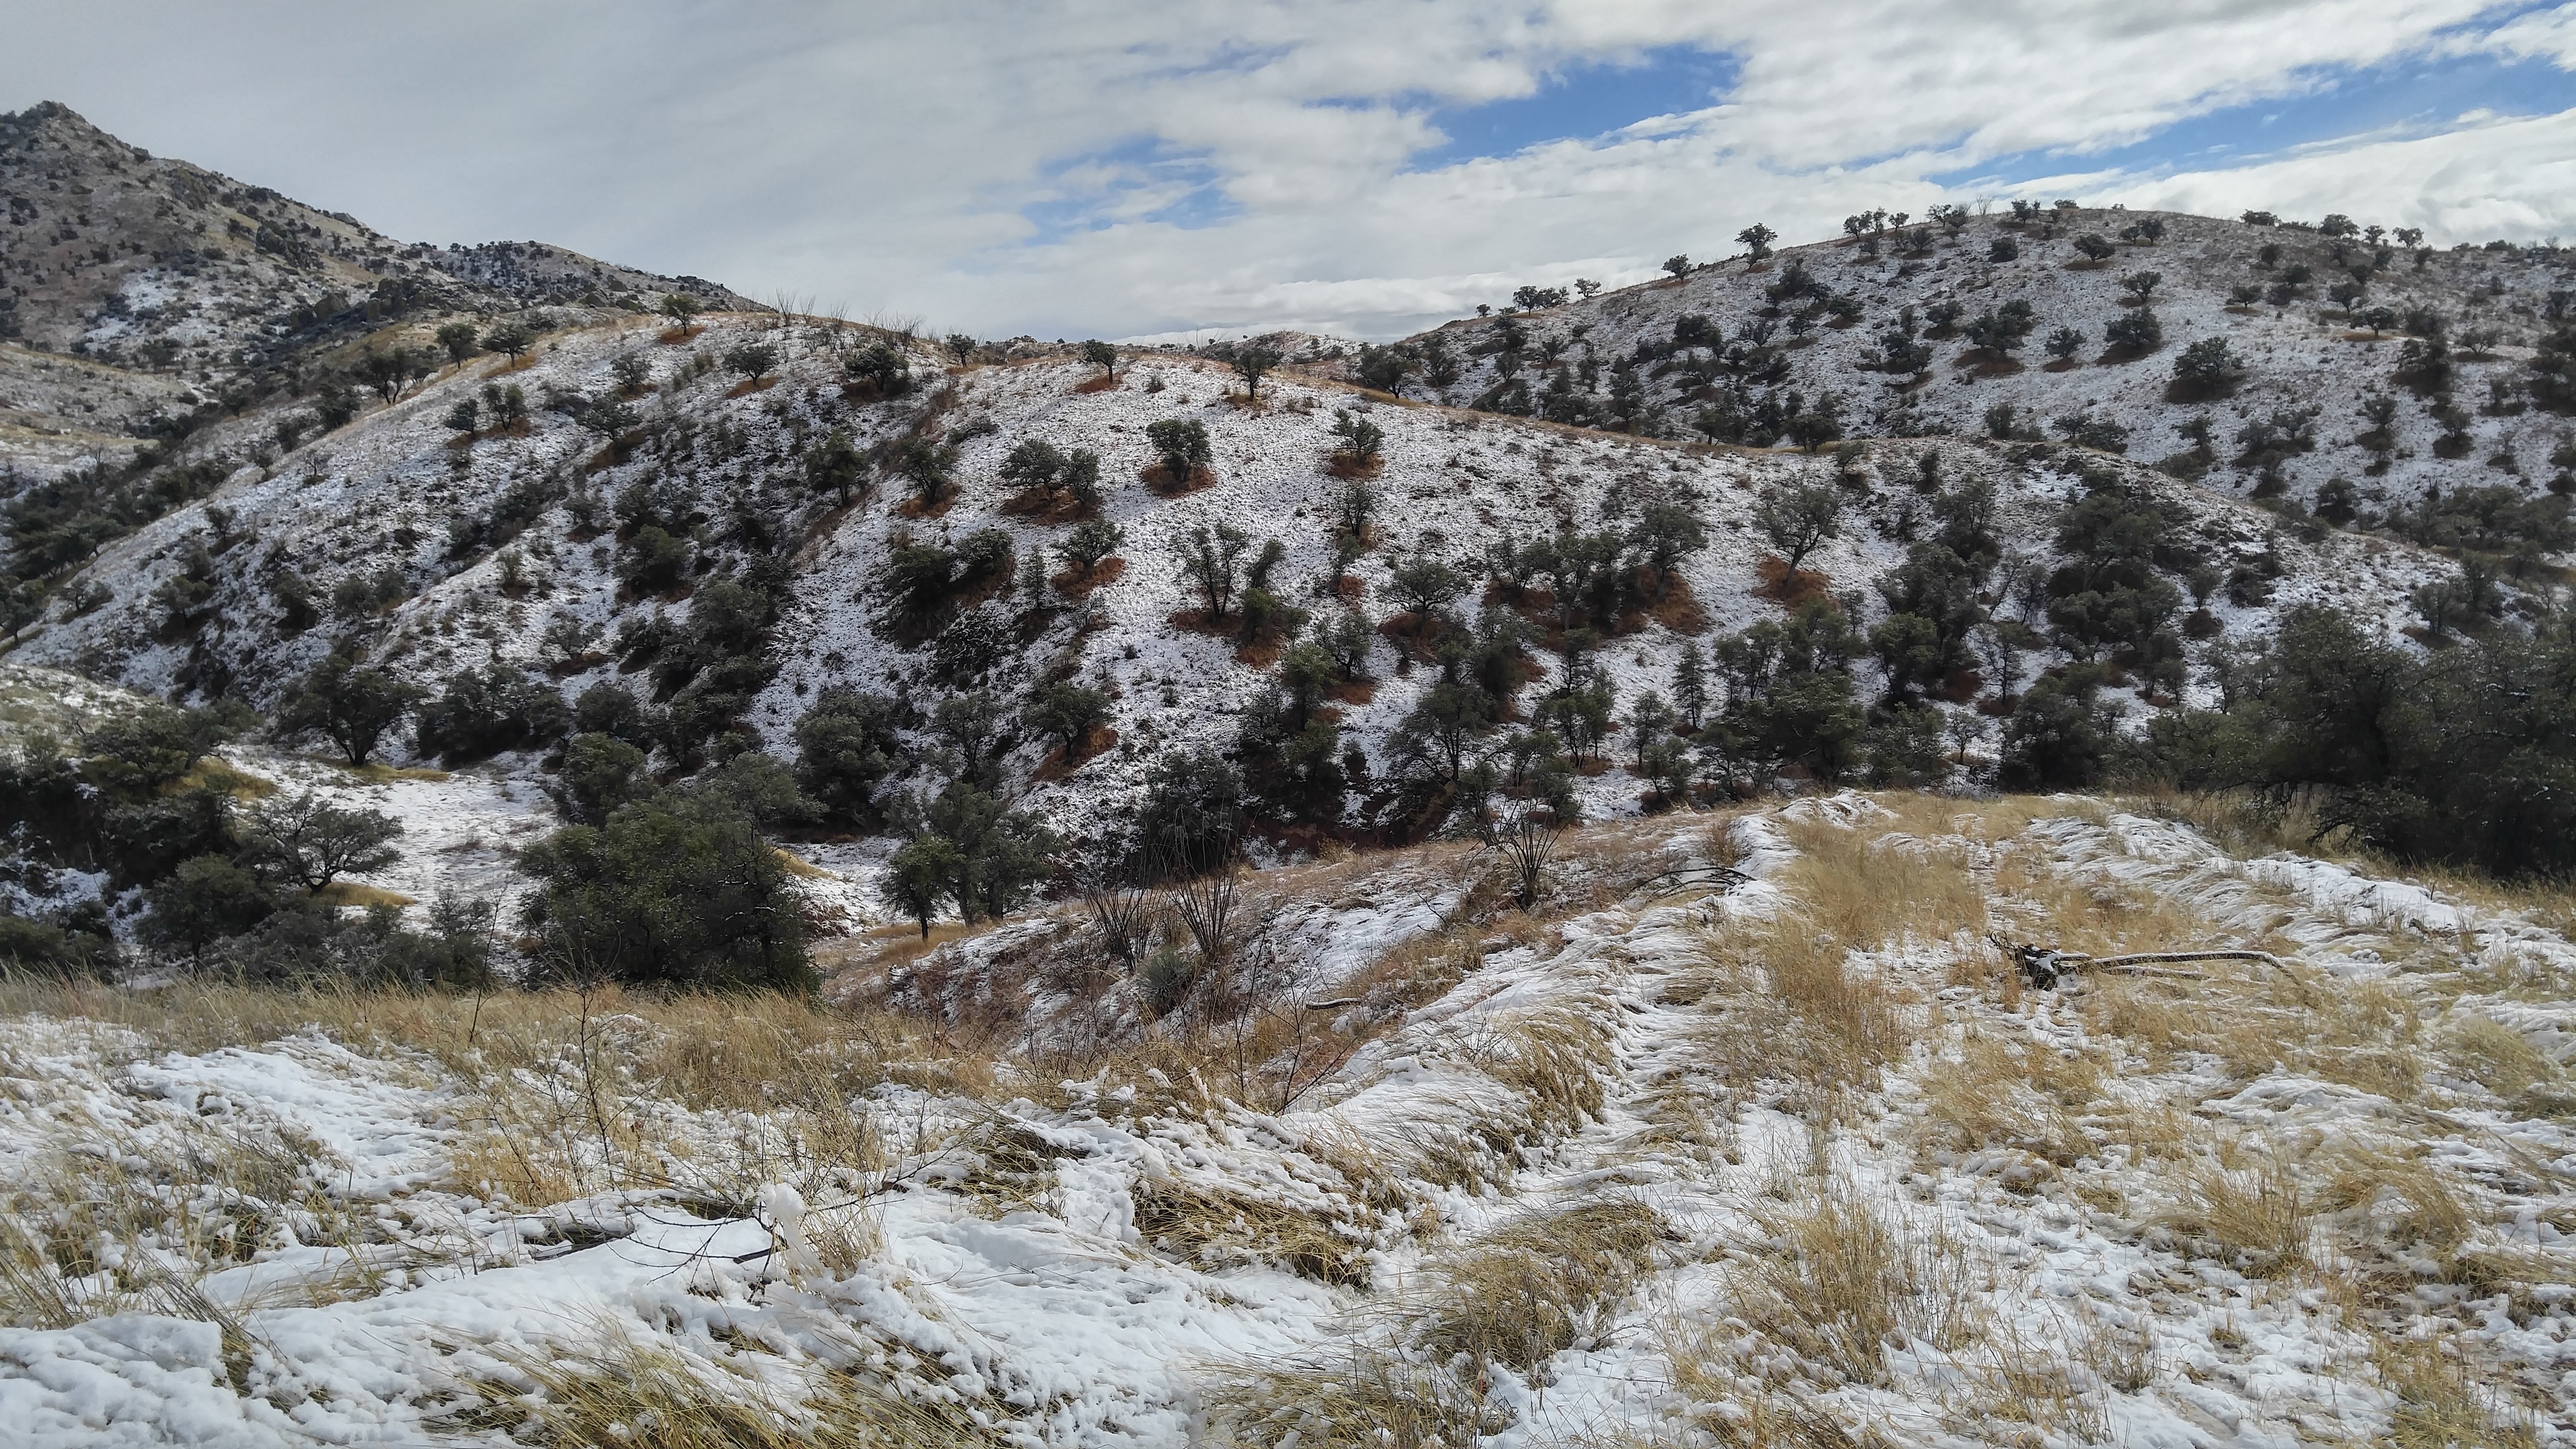
landscape, tree, nature, forest, wilderness, walking, mountain, snow, cold, winter, hiking, trail, valley, mountain range, weather, rest, ridge, mountain landscape, trees, geology, badlands, plateau, cordillera, fell, cirque, moraine, landform, mountain pass, mountainous landforms, geological phenomenon